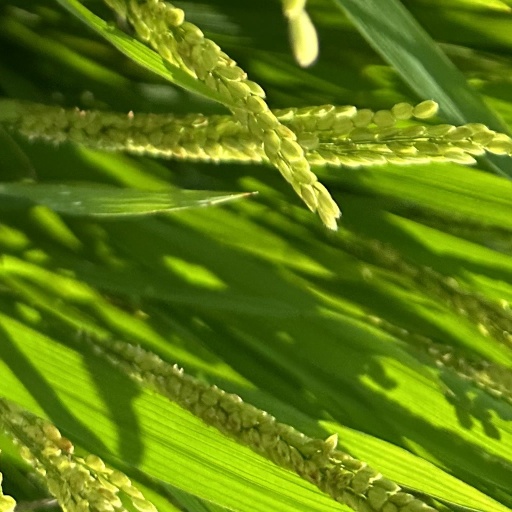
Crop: rice